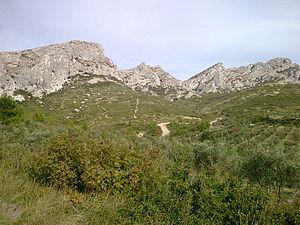
Massif des Alpilles à Aureille (Bouches-du-Rhône)